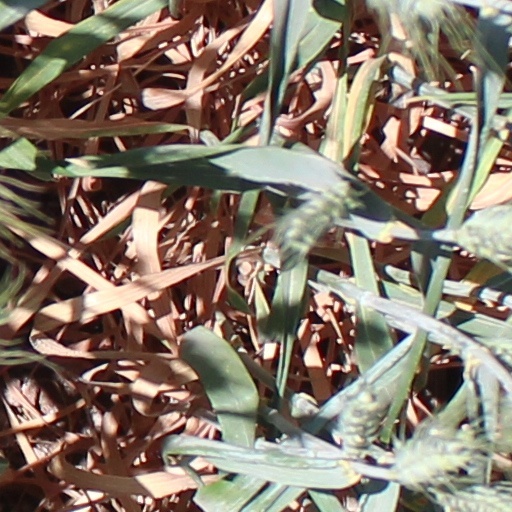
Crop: wheat